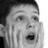
Emotion: surprise